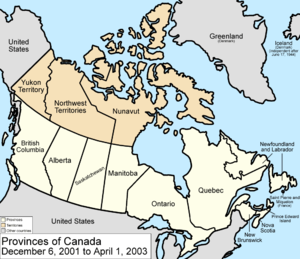
Cet article est une chronologie de l'évolution territoriale du Canada, listant les modifications intérieures et extérieures de la géographie politique de ce pays.